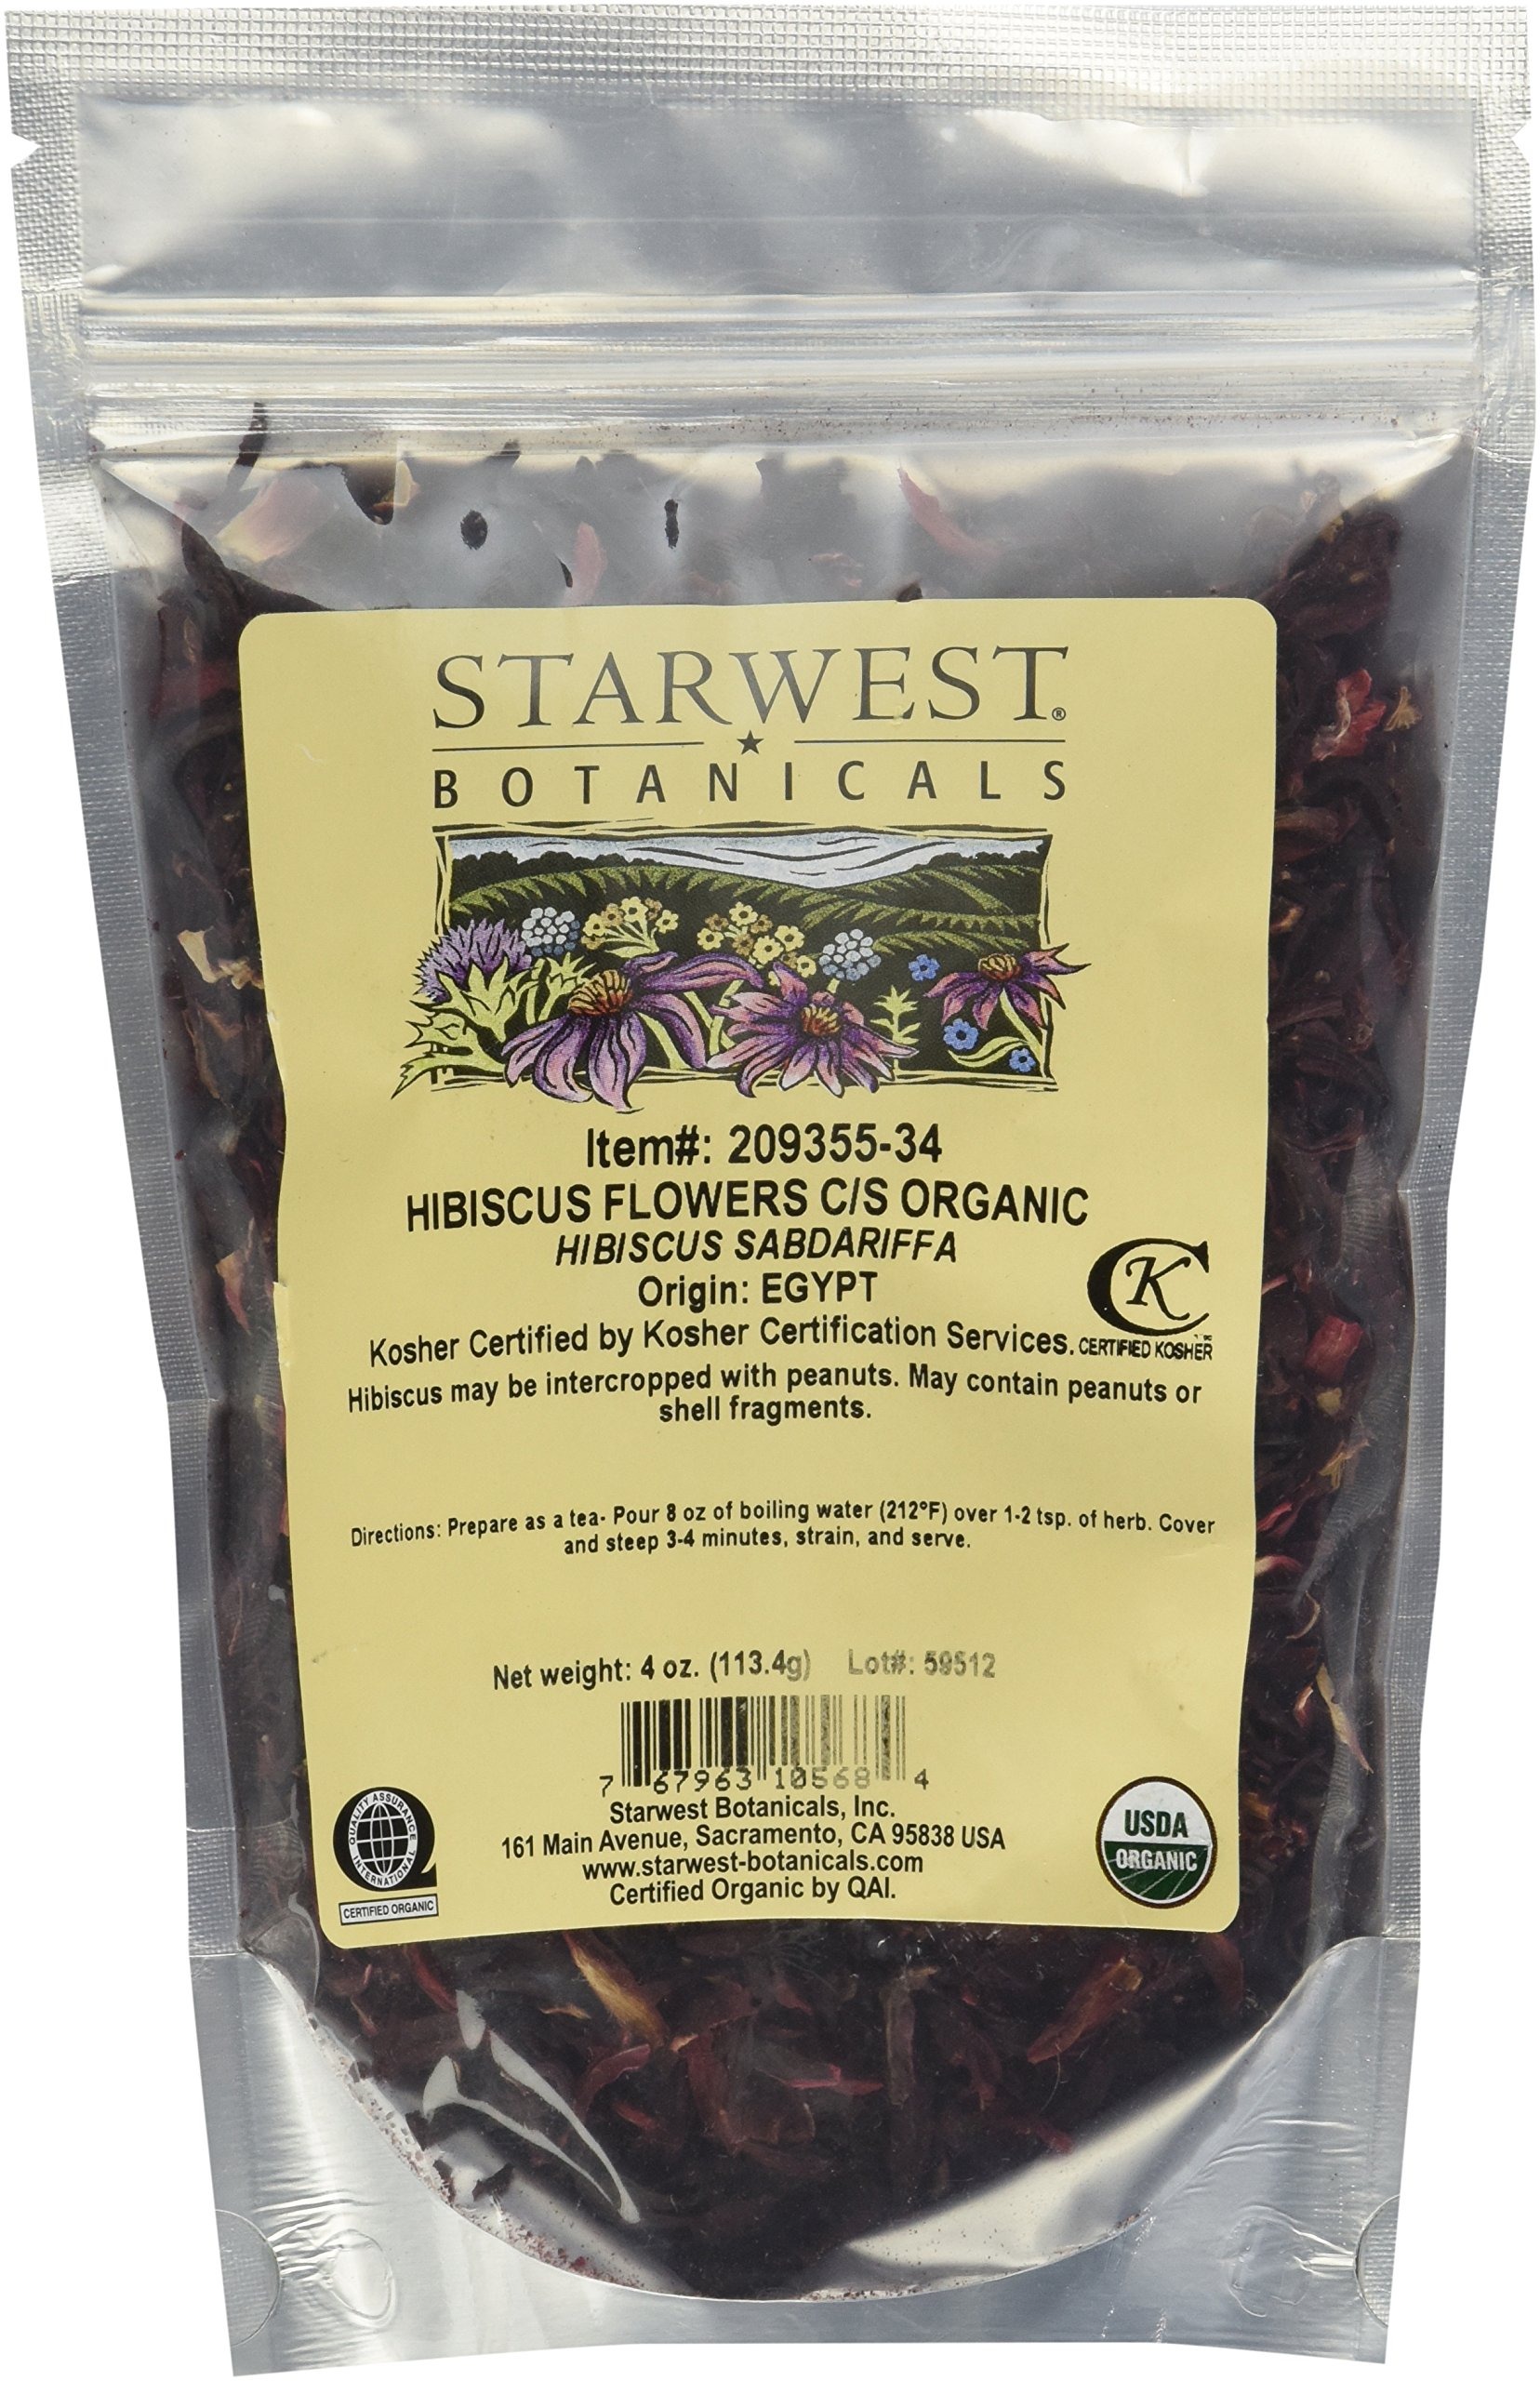
Item Name: 1 X Organic Hibiscus Flowers C/S
Bullet Point: USDA Certified Organic
Product Description: HIBISCUS FLOWER C/S ORG 4 OZ
Value: 4.0
Unit: ounce

Price: 13.95